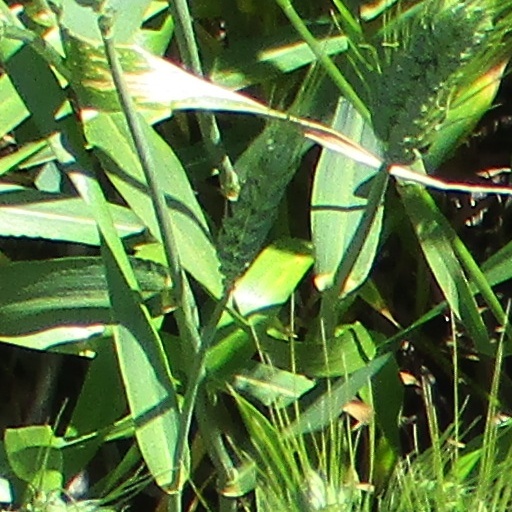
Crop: wheat